Tower Court

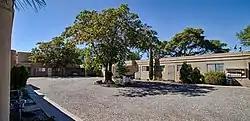
The building in 2012

The Tower Court is a historic motel on Central Avenue (former U.S. Route 66) in Albuquerque, New Mexico. It is notable as one of only a few 1930s motels remaining in the city. The motel was built in 1939 by Ben F. Shear and was added to the New Mexico State Register of Cultural Properties and the National Register of Historic Places in 1993.